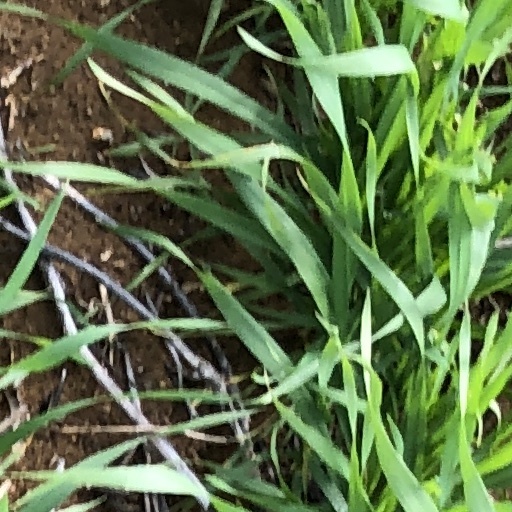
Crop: wheat